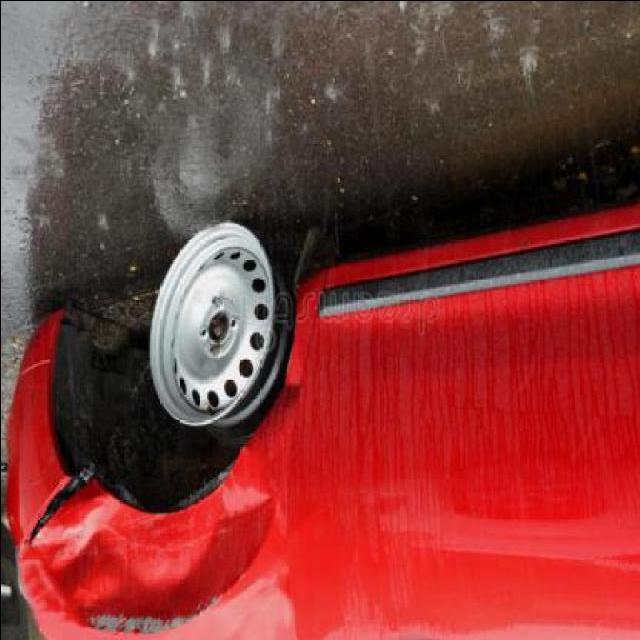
Aucun dommage détecté.
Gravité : aucun